La Clerecía, Salamanca

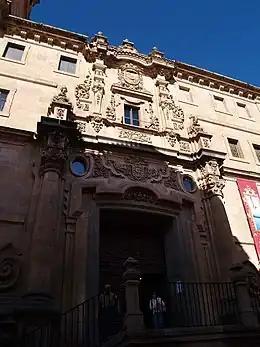

La Clerecía is the name given to the building of the former "Real Colegio del Espíritu Santo" (or "Santo Espíritu") of the Society of Jesus, built in Salamanca between the 17th and 18th centuries. It is of baroque style. It differs the college, with an interesting cloister, and the church, with an impressive facade of three bodies. The name of Clerecía is due to an abbreviated denomination of its belonging to the Real Clerecía de San Marcos after the expulsion of the Jesuits from Spain.